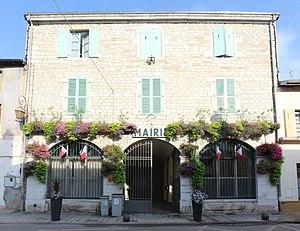
Mairie de Cousance.
Cousance est une commune française située dans le canton de Saint-Amour et le département du Jura, en région Bourgogne-Franche-Comté. Depuis le 1ᵉʳ janvier 2017, cette commune fait partie de la Communauté de communes Porte du Jura.